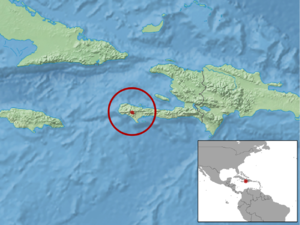
Eleutherodactylus thorectes est une espèce d'amphibiens de la famille des Eleutherodactylidae. Elle fait partie de la liste des 100 espèces les plus menacées au monde établie par l'UICN en 2012.